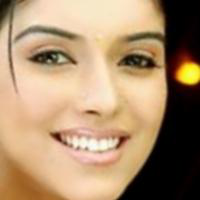
Age group: age 21-30